Jean-Denis Lejeune

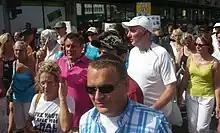
Jean-Denis Lejeune (second row, centre) at a demonstration against the release of Michelle Martin.

Jean-Denis Lejeune (born 1959) is the father of Julie Lejeune, who was abducted along with Mélissa Russo in Belgium on 24 June 1995, and imprisoned in Marc Dutroux's cellar. She was eight years old at the time. She died, probably of starvation, sometime between 6 December 1995 and 20 March 1996. The bodies were found on 17 August 1996.